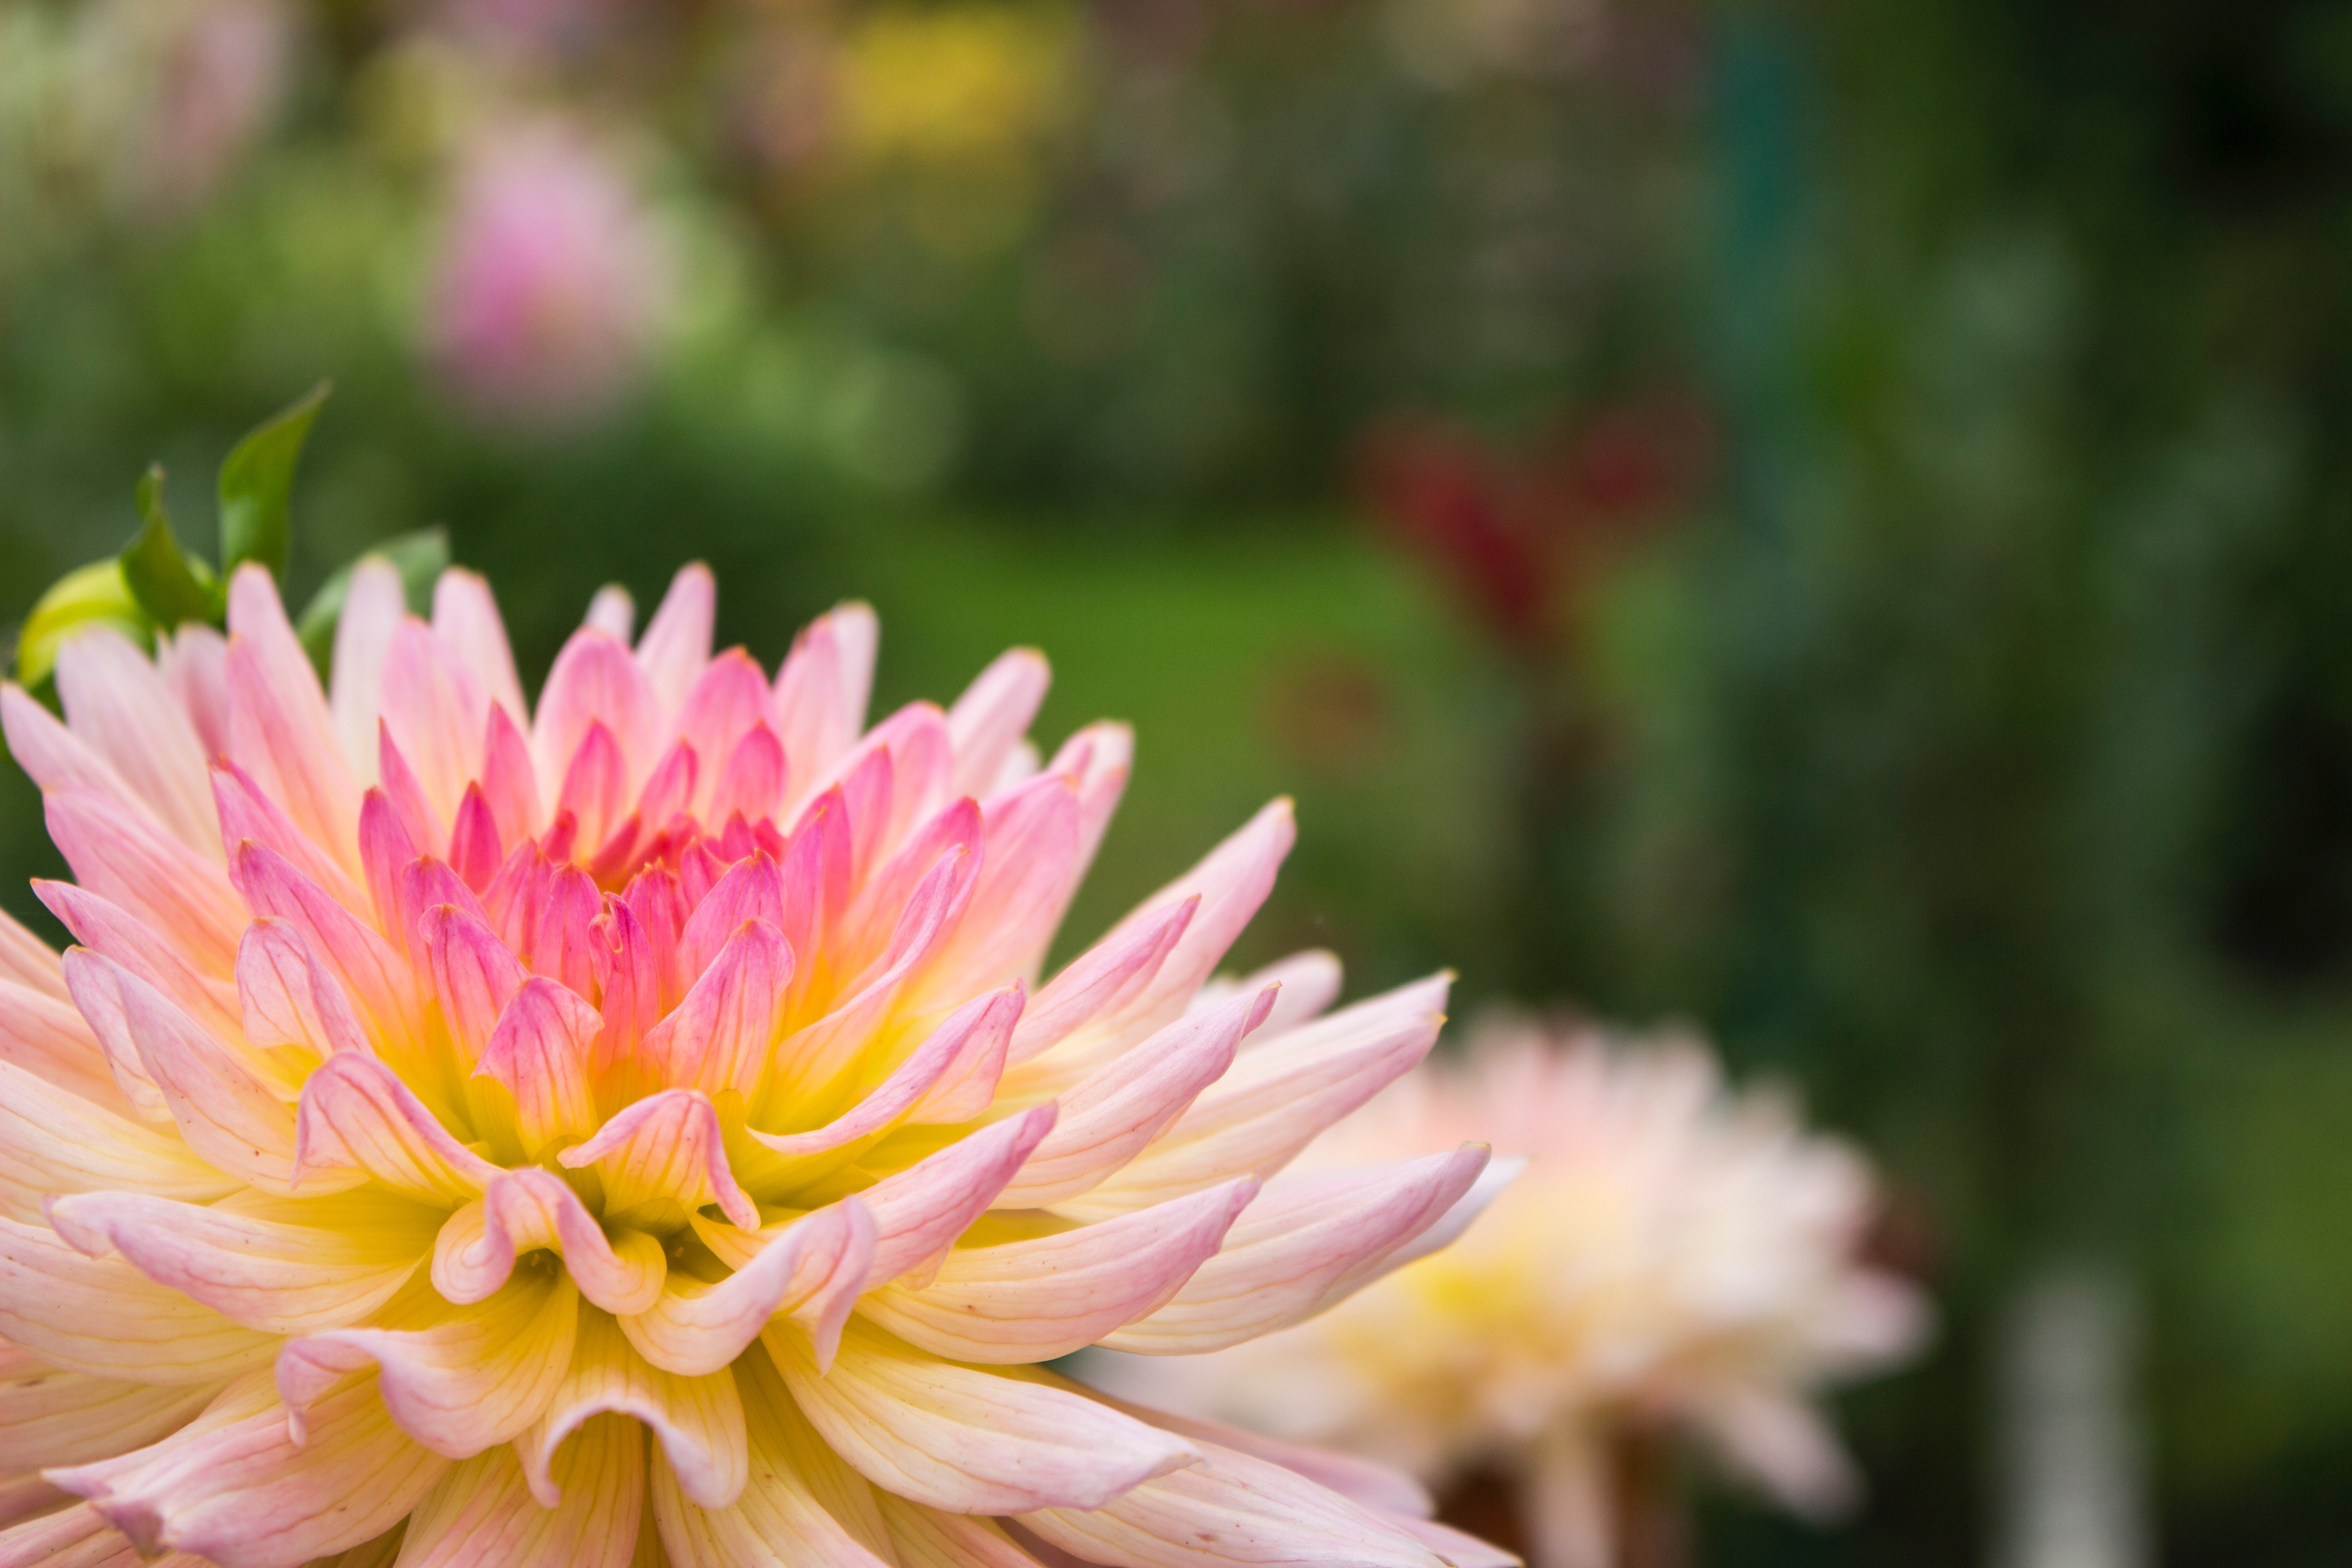
nature, blossom, plant, photography, flower, petal, daisy, botany, yellow, flora, wildflower, close up, dahlia, macro photography, flowering plant, daisy family, plant stem, land plant